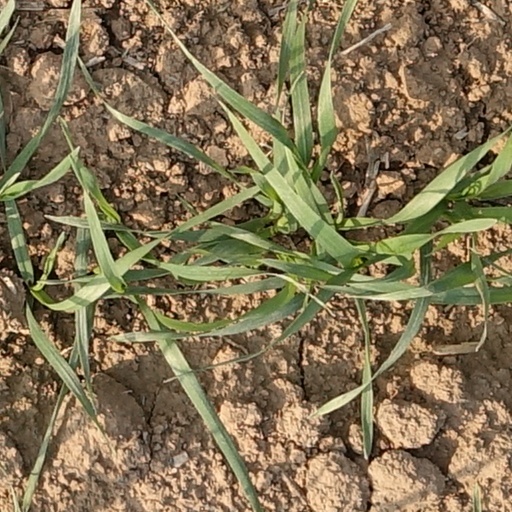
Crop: wheat